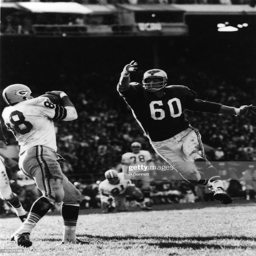
american football player , a-way player for sports team , leaps toward an unidentified player with possession of the ball , early 1960s .